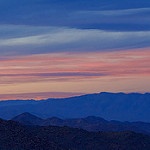
Scene: Outdoor